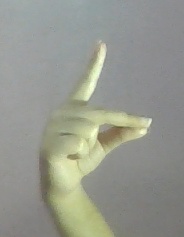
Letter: ta